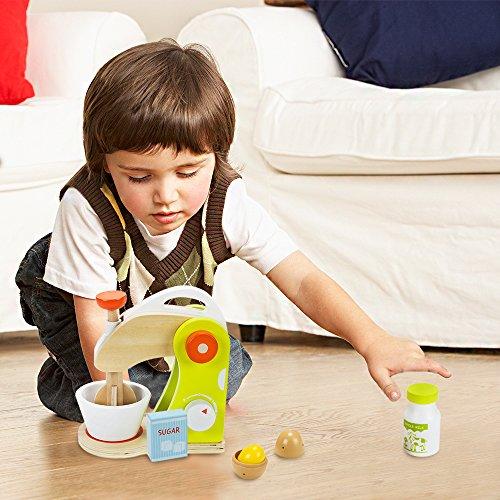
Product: Wood Eats! Marvelous Mixer Playset with Sugar, Milk, Flour and Egg
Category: Toys & Games | Dress Up & Pretend Play | Pretend Play | Kitchen Toys | Kitchen Playsets
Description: Combine with other wooden food for imagination-boosting creative role-play.
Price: $19.73
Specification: ProductDimensions:9.8x8.2x4inches|ItemWeight:2pounds|ShippingWeight:2.25pounds(Viewshippingratesandpolicies)|DomesticShipping:ItemcanbeshippedwithinU.S.|InternationalShipping:ThisitemcanbeshippedtoselectcountriesoutsideoftheU.S.LearnMore|ASIN:B01LZHLI7I|Itemmodelnumber:TEAT-013|Manufacturerrecommendedage:3-10months